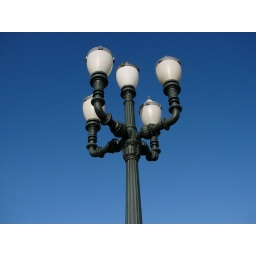
light in blue blue sky